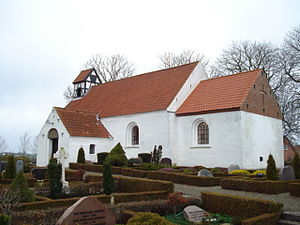
Vitved Kirke
Vitved Kirke, set fra sydøst
Vitved Kirke, Vitved Sogn, Hjelmslev Herred i det tidligere Skanderborg Amt. Kirken ligger ca. 9 kilometer øst for Skanderborg.